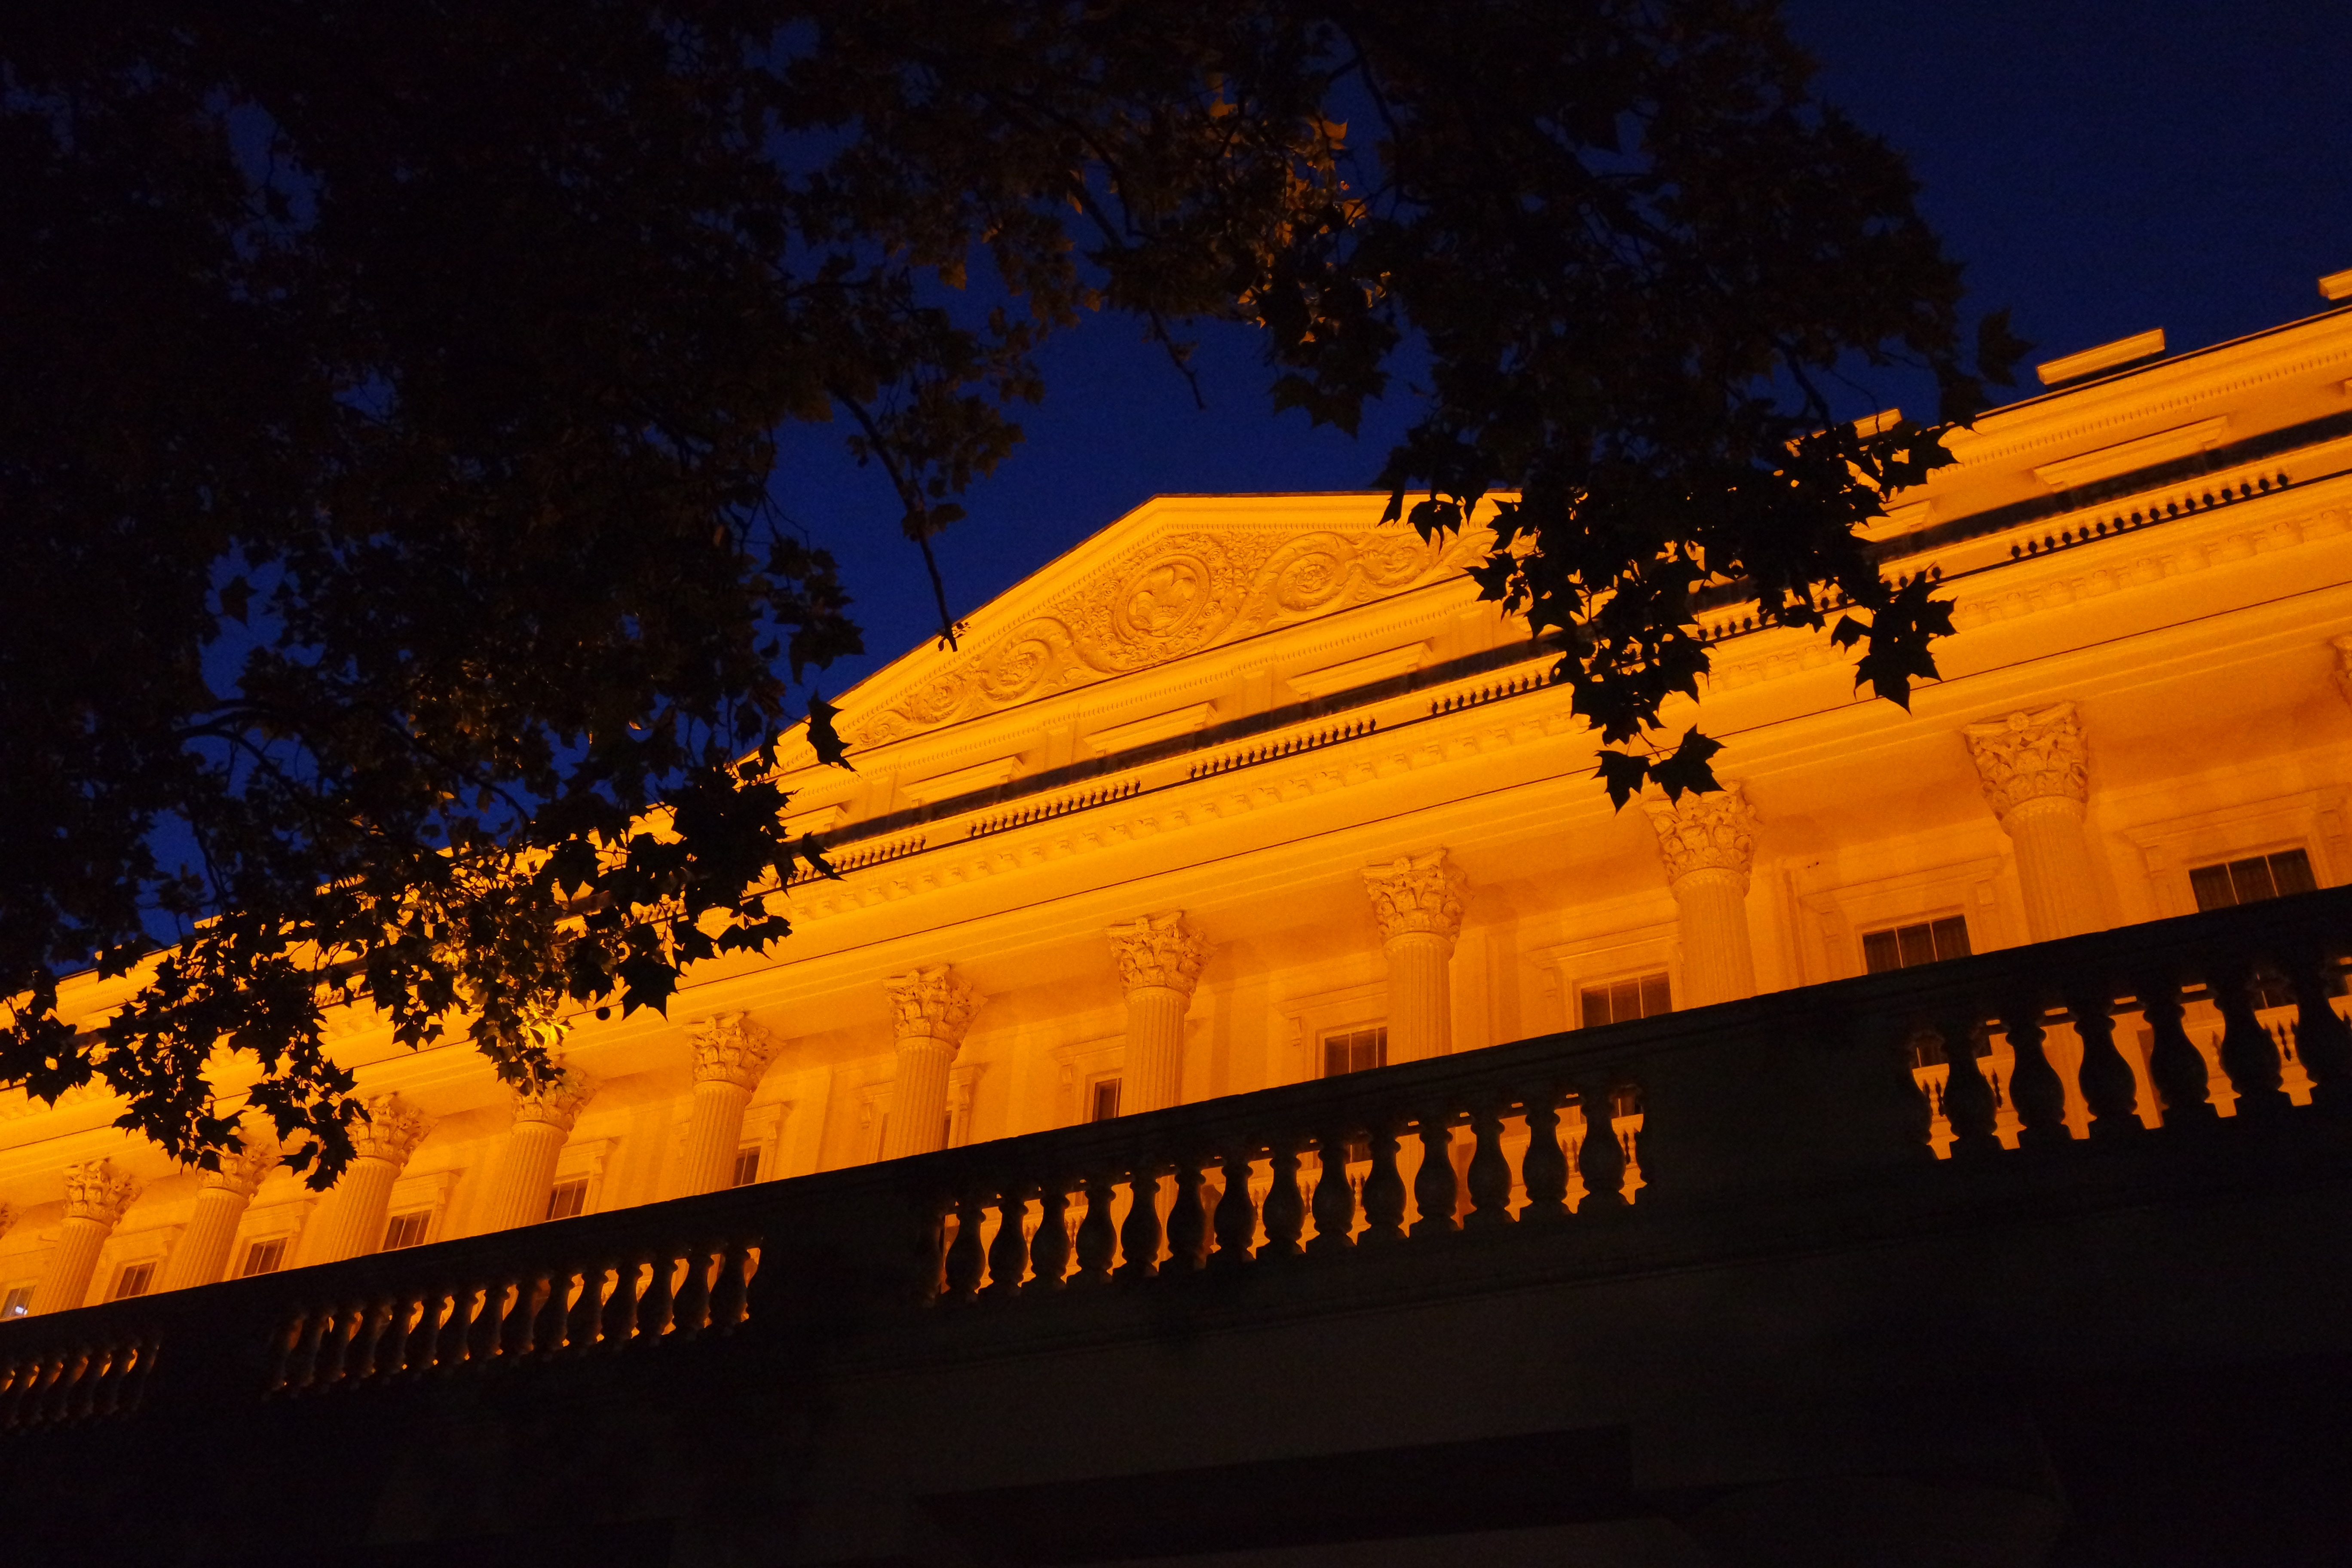
light, sky, sunset, night, sunlight, morning, view, building, dawn, summer, dusk, evening, reflection, facade, yellow, london